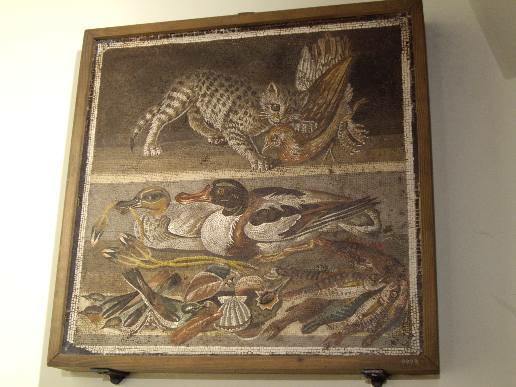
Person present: No